Philip Kerr, 11th Marquess of Lothian

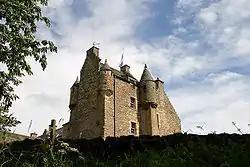
Ferniehirst Castle on the Scottish Borders. One of the ancestral properties inherited by Lothian with the Marquessete

Speaking on 24 June 1933, at Gresham's School, Lothian said, "There probably never was a time of more uncertainty in the world than today. Every kind of political and economic philosophy is seeking approbation, and there is every kind of uncertainty about social and personal habits".